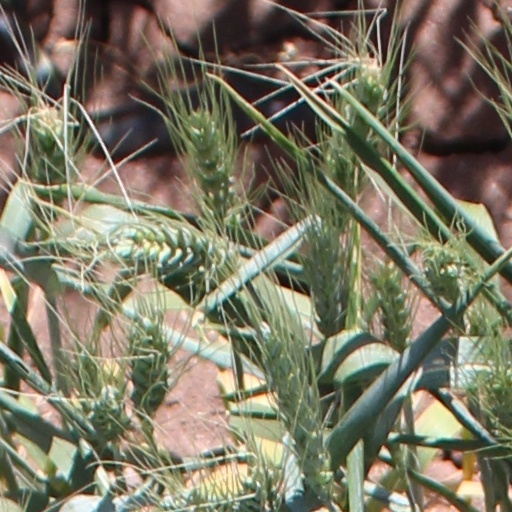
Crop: wheat